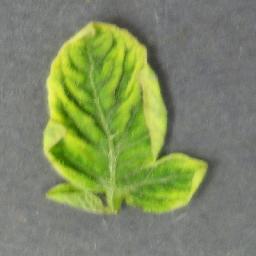
Label: Tomato___Tomato_Yellow_Leaf_Curl_Virus